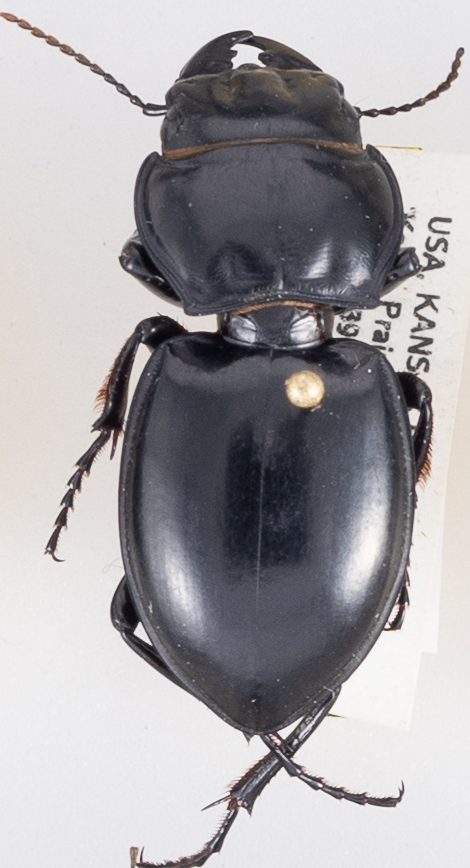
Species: Pasimachus californicus
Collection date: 2018-08-13
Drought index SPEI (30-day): -0.32
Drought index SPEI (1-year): -2.09
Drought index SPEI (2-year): -1.28